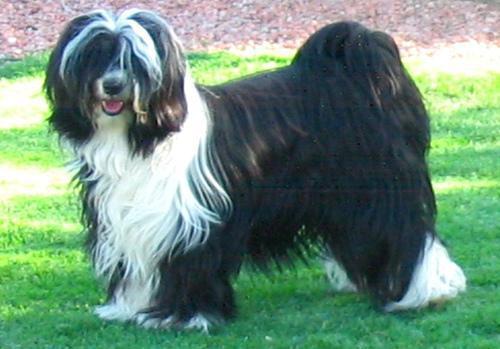
Tibetan_terrier